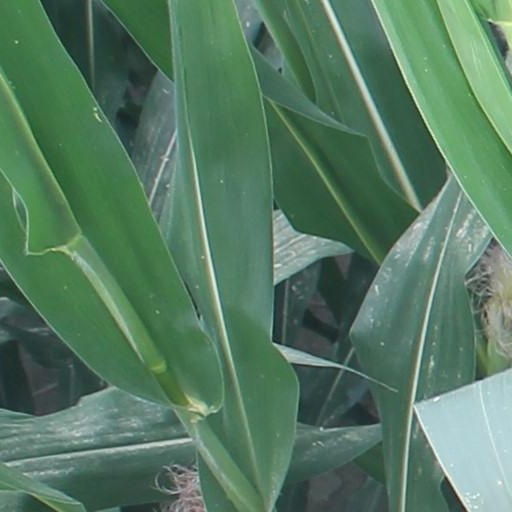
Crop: maize; corn